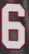
Number: 6